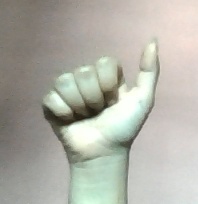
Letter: dhad